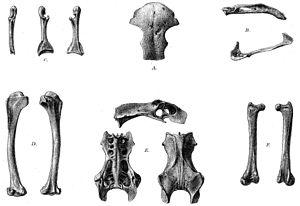
Mascarenotus murivorus est une espèce d'oiseaux de la famille des strigidés aujourd'hui disparue et autrefois endémique de l'île Rodrigues, dans l'océan Indien.